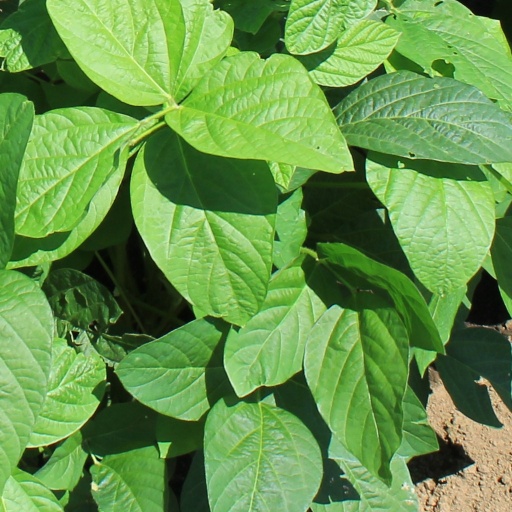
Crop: soybean